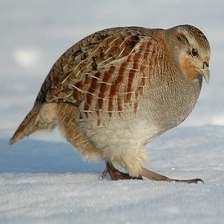
Species: GRAY PARTRIDGE
Scientific name: PERDIX PERDIX
ImageNet parent category: partridge